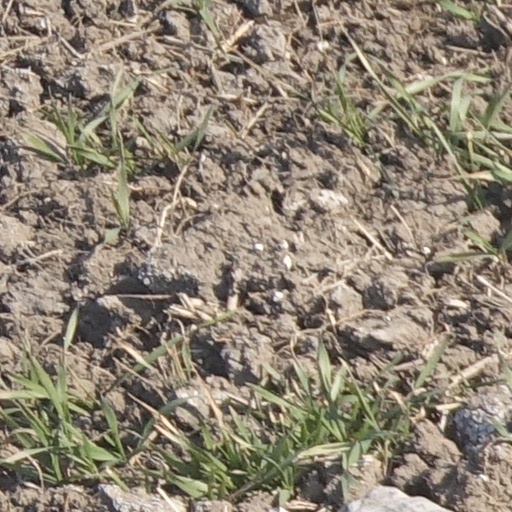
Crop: wheat